Larry Ramos

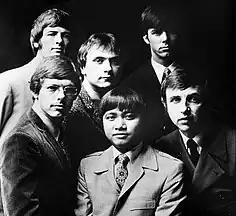
The Association in 1967. (Ramos bottom middle)

Ramos joined the New Christy Minstrels, an American folk music band, in 1962. The group served as a backup band on "The Andy Williams Show". At the audition, he noted that he was "the only brown kid in the group" and he did not hear back from them for several weeks. When they eventually called him, they informed him that the delay was caused by the show's producers because he would be the only non-white member of the band.